South Vietnam Air Force

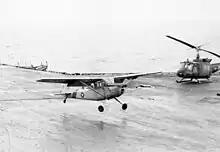
O-1 lands on USS "Midway"

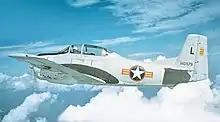
A T-28 in flight

As the PAVN moved more air defense forces into South Vietnam, the RVNAF had a decreasing capability to strike PAVN forces and their supply lines. By March 1975 the PAVN had SA-2 coverage of I Corps as far south as Quang Tri. Khe Sanh was by now a major supply and staging area protected by SA-2s. All of the border area around Kontum, Pleiku and the Parrot's Beak in III Corps was protected by radar-directed AAA and SA-7 missiles. The RVNAF lost 28 aircraft to SAMs between 28 January 1973 and 31 December 1974. As a result of these defenses, a policy was in effect limiting RVNAF flights above Huế and west of Route 1, the area most heavily defended by the PAVN. The RVNAF was not equipped with ECM equipment and therefore could not function in those areas. The PAVN had a secure sanctuary to stage, prepare and launch forces in all four Corps. Even if the RVNAF had ECM it is questionable whether it could have sustained operations in these high threat areas with such low-performing aircraft. The aircraft operated by the RVNAF were predicated on the assumption that a relatively permissive air environment would prevail and that these low-performing aircraft would be able to function in such an environment. It was assumed that the USAF would be reintroduced if the North Vietnamese escalated the fighting. In effect the RVNAF did not have air superiority and as a result was unable to bring the PAVN concentrations under sustained attack prior to their final offensive.